Castle Rock Lake

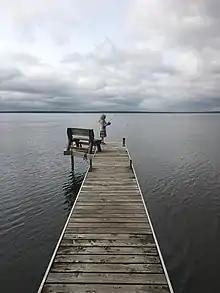
Girl fishing from privately owned dock

Castle Rock Lake has three observed invasive species, this does not mean they are the only invasive species present at this time. Blue-green algae (also known as Cylindro), Eurasian water-milfoil, and zebra mussel are the three invasive species noted by the Wisconsin Department of Natural Resources. Blue-green algae has harmful effects on the aquatic environment as well as humans and animals who come into contact with it. Eurasian water-milfoil is an invasive plant species that crowds out native species and inhibits growth. This plant is native to Europe, Asia, and North Africa, it likely found its way to the United States through the aquarium trade or watercraft. Zebra mussels are also found in Castle Rock Lake, they compete with native species and consume the vegetation in the lake. Zebra mussels are also native to Europe and Asia, the zebra mussels came to the United States in ballast water from large ships. The Wisconsin Department of Natural Resources is aware of all three invasive species and have remediation plans in place for them.